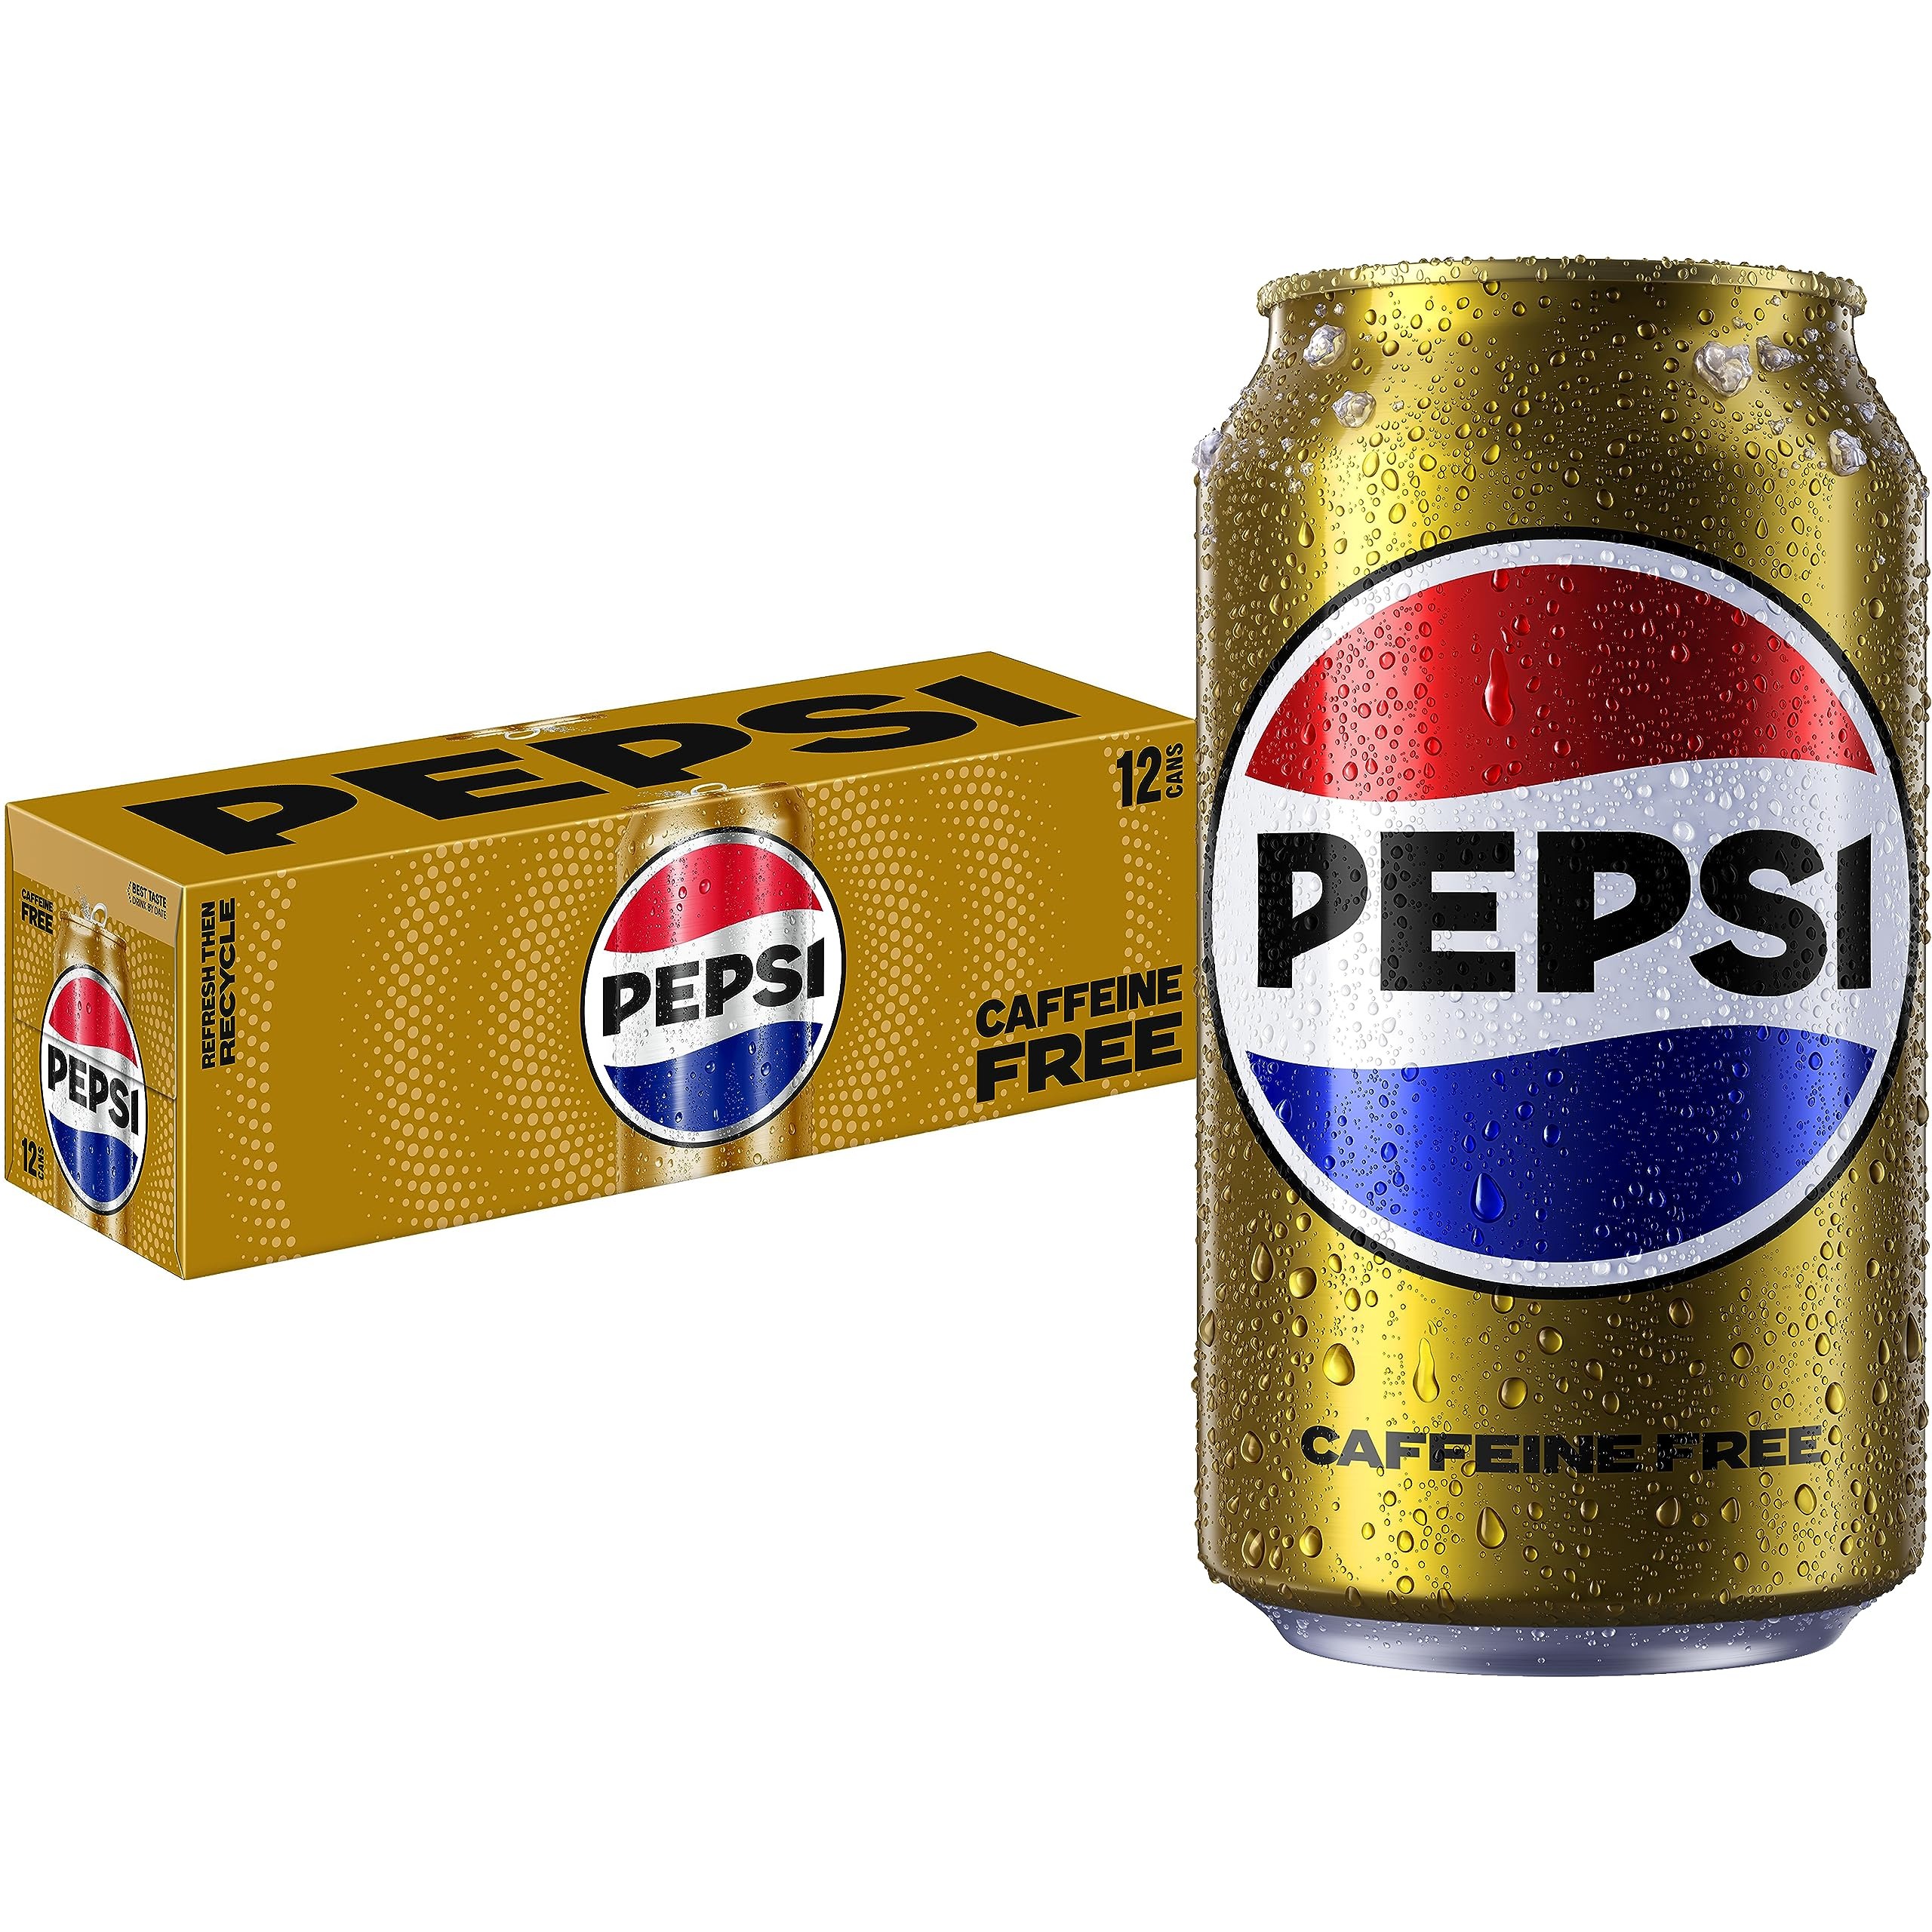
Item Name: Pepsi Caffeine Free, 12 Fl Oz Cans, 12 Pack
Bullet Point 1: Includes 12 (12oz) cans of Pepsi Cola Soda Pop, Caffeine Free
Bullet Point 2: Only 150 calories
Bullet Point 3: Great Pepsi taste without the caffeine
Bullet Point 4: Perfect for parties, meals and celebrations big and small
Value: 144.0
Unit: Fl Oz

Price: 8.64